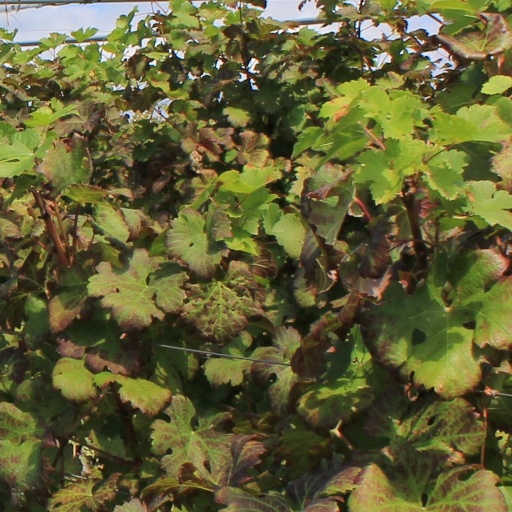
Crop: grape